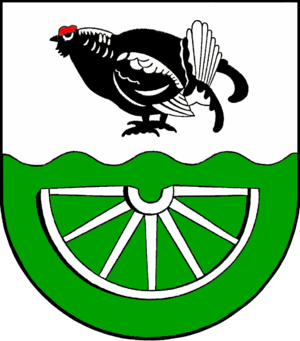
Dørpsted
Coat of arms of Dørpsted / Dörpstedt
Dørpsted eller Dörpstedt er en landsby og kommune i det nordlige Tyskland under Slesvig-Flensborg kreds i delstaten Slesvig-Holsten. Byen er beliggende midtvejs mellem Slesvig by og Husum, i moseområderne syd for Rejde Å og øst for Trenen. Landsbyen blev første gang nævnt i 1462 som Dorpstede.